Lan Marie Berg

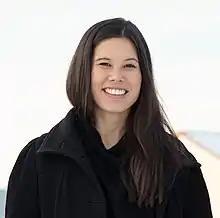
Lan Marie Berg in 2019

Lan Marie Nguyen Berg (born 4 March 1987) is a Norwegian politician from the Green Party. She currently serves as an MP for Oslo since 2021 and as one of the party's deputy leaders since 2022. Berg previously served as Oslo City Commissioner for transport and the environment from 2015 to 2021, when she resigned following a confidence vote.